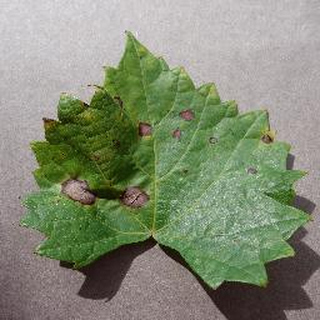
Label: grape_black_rot